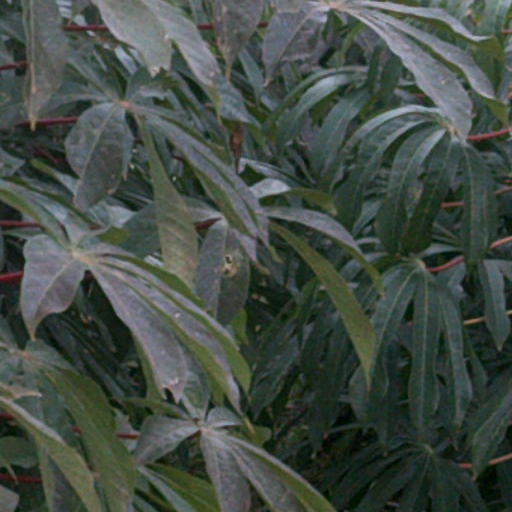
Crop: cassava